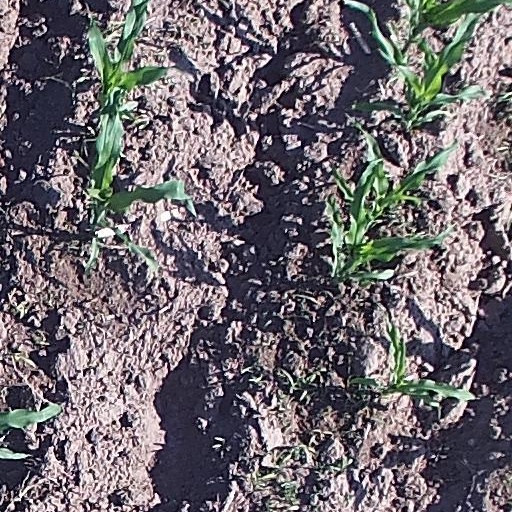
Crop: maize; corn